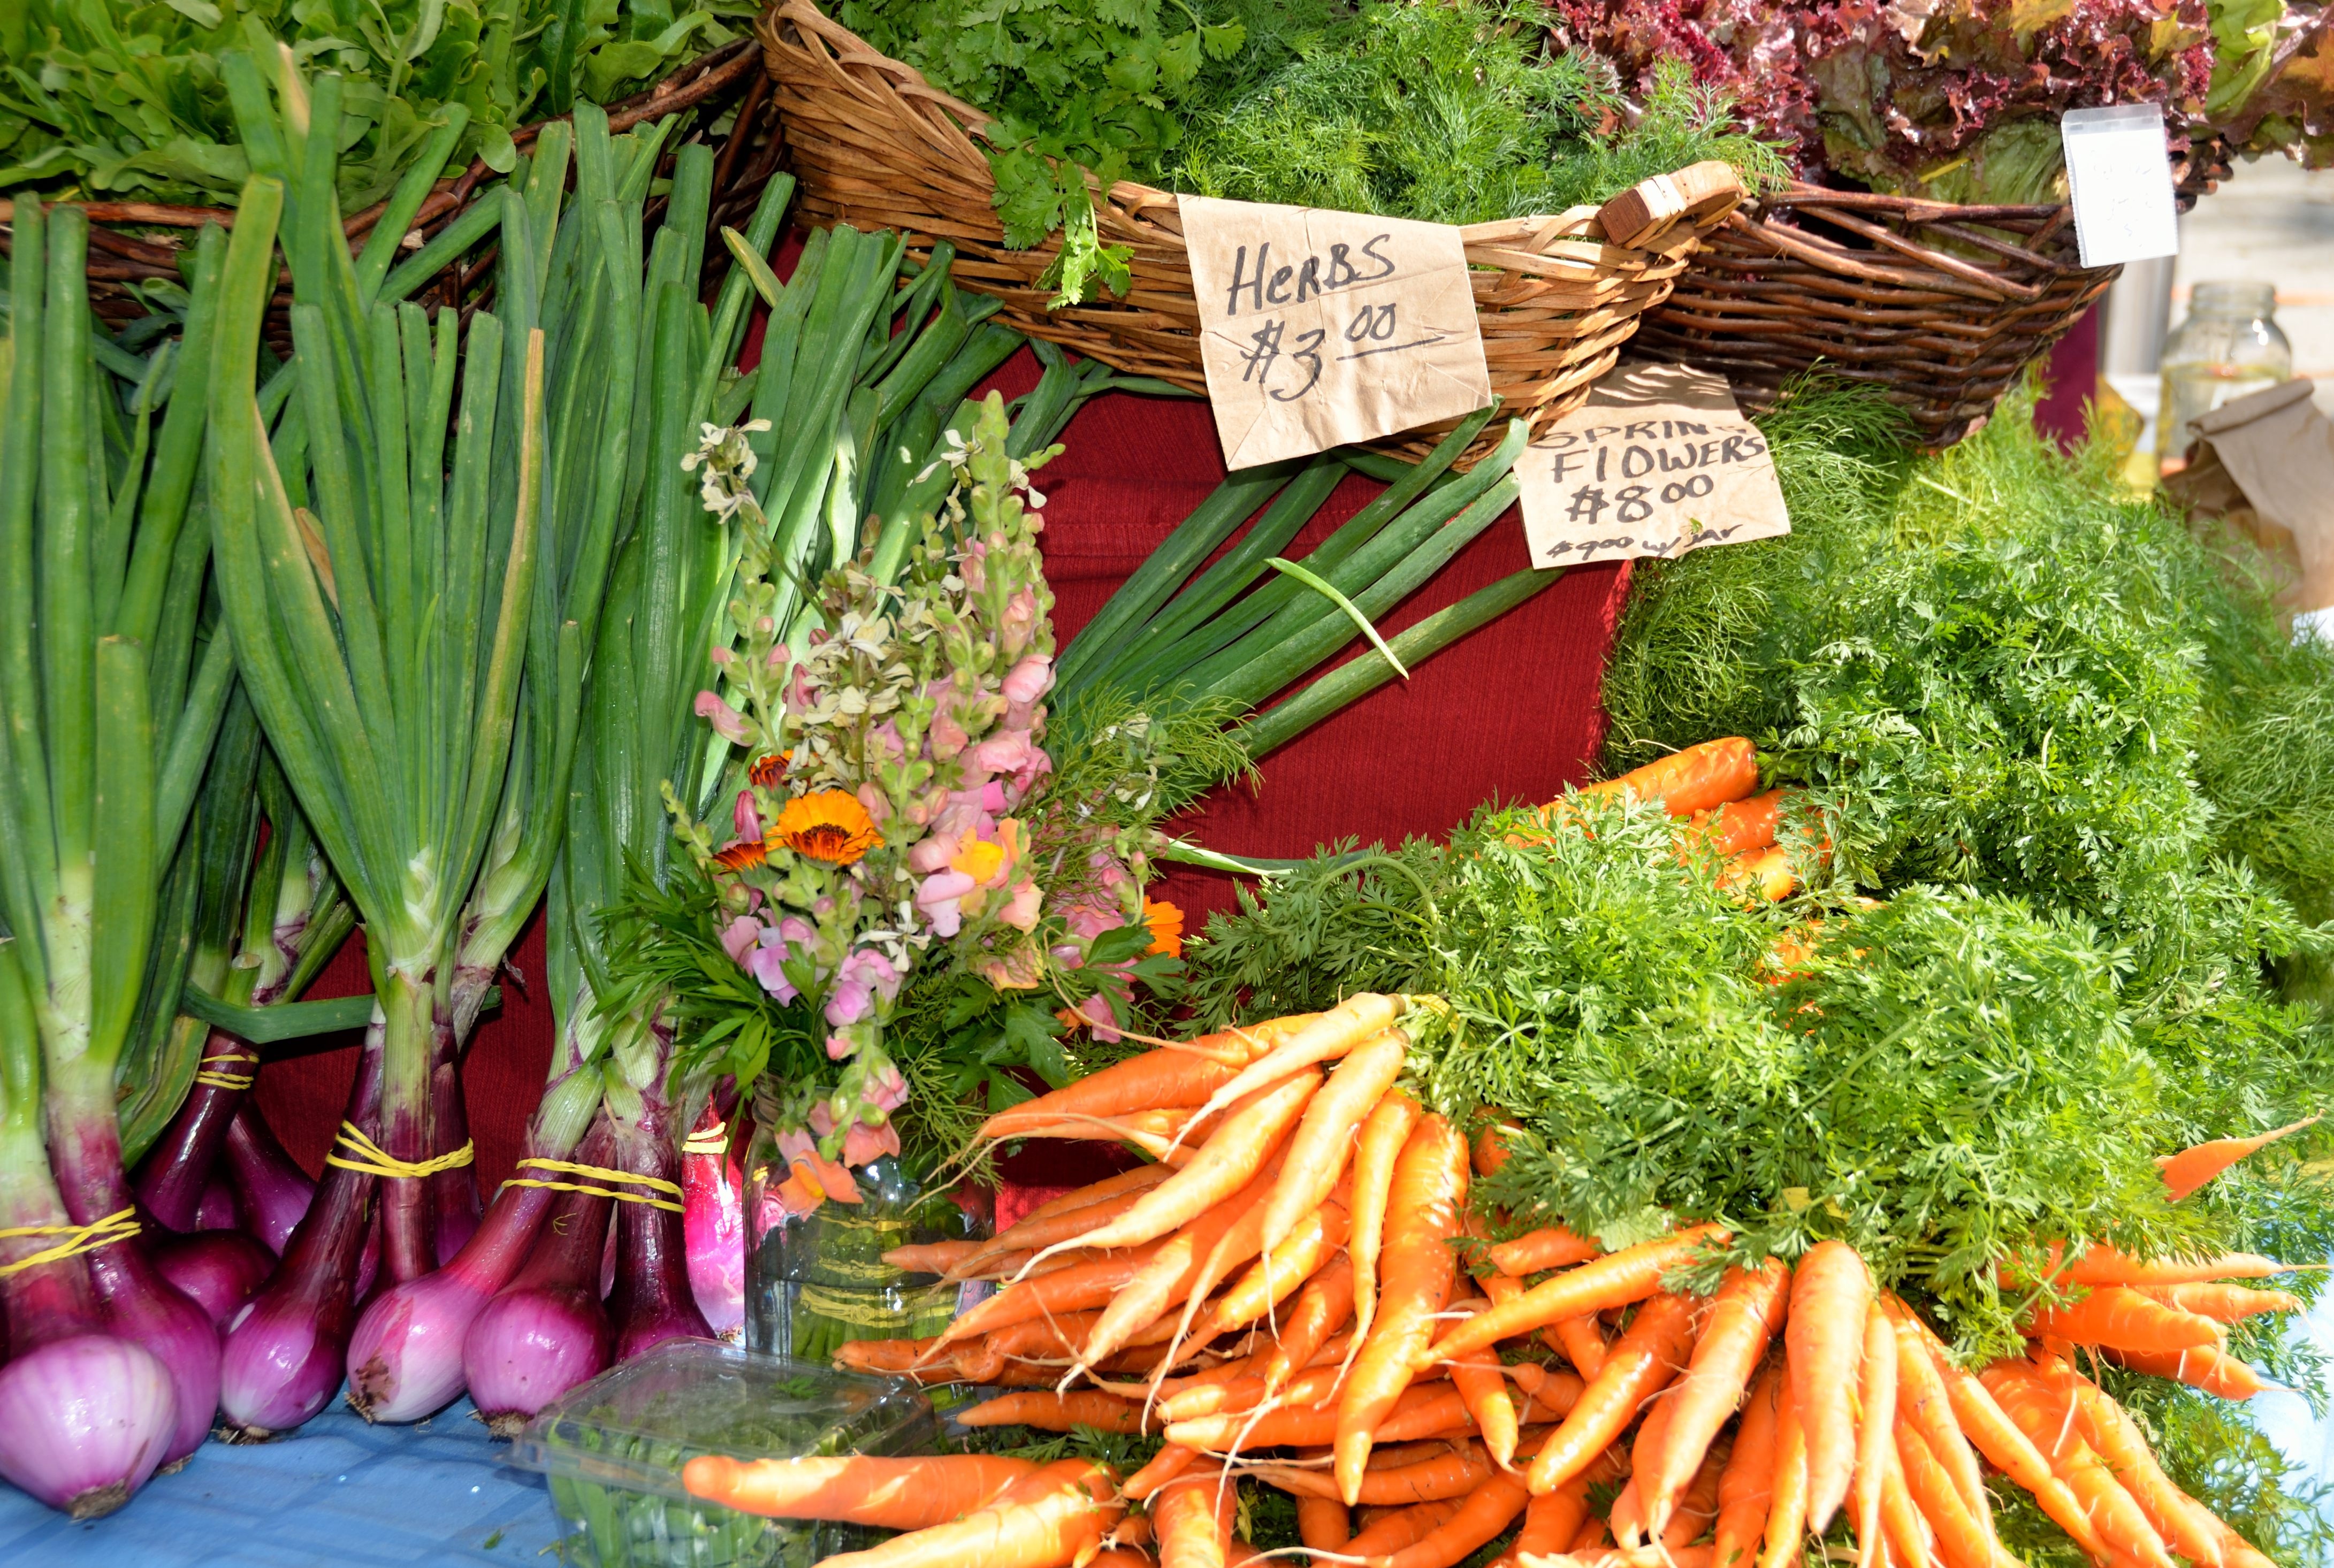
plant, flower, orange, shop, meal, food, green, farming, harvest, produce, vegetable, crop, natural, fresh, market, agriculture, healthy, root, grocery, nutrition, raw, sale, buy, sell, floristry, veggie, organic, retail, carrots, farmers, for sale, floral design, flower arranging